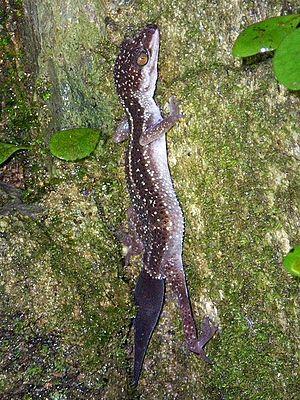
Goniurosaurus est un genre de gecko de la famille des Eublepharidae. Elles sont parfois appelées geckos léopard chinois ou geckos léopard asiatiques.
Goniurosaurus kuroiwae est une espèce de geckos de la famille des Eublepharidae.